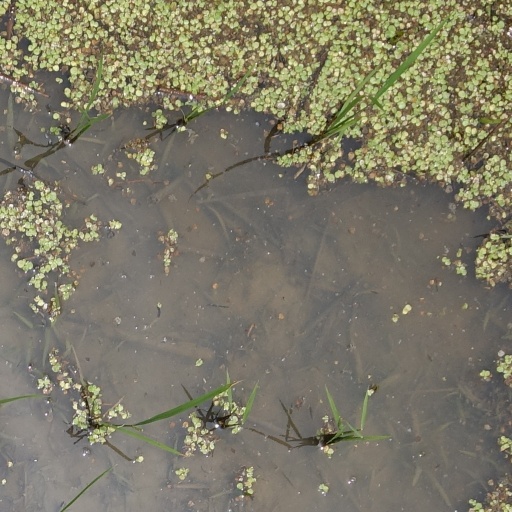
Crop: rice